Salvius of Amiens

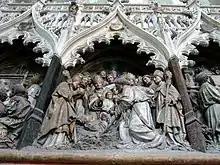
Discovery of St. Firmin's relics, sculpture in Notre-Dame d'Amiens

Salvius's body was transported to Montreuil, in the Diocese of Arras, where he is still venerated.